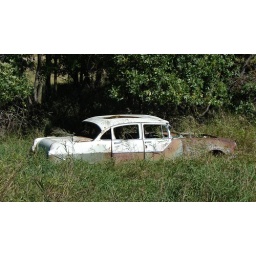
Field car. Old Pontiac sedan sitting abandoned in a field.